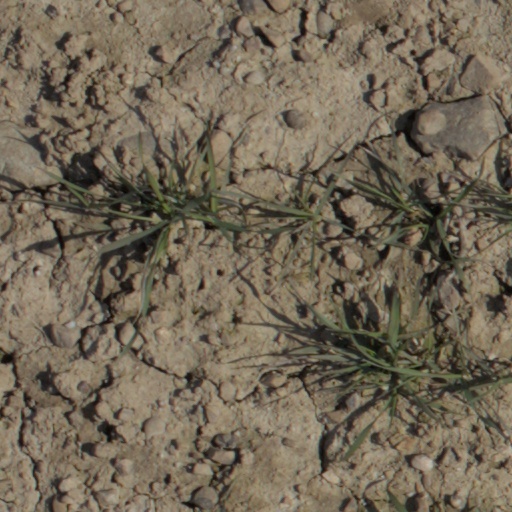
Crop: wheat